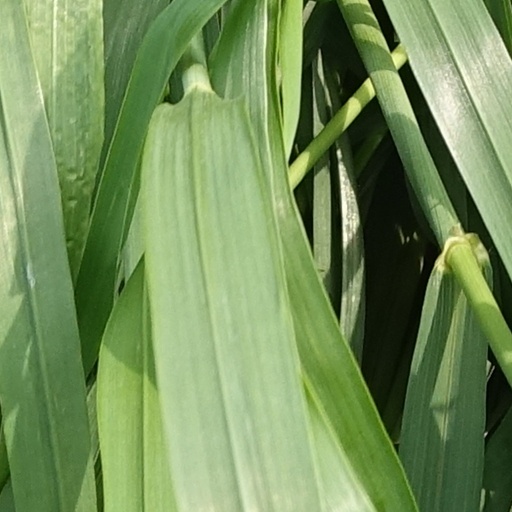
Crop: wheat